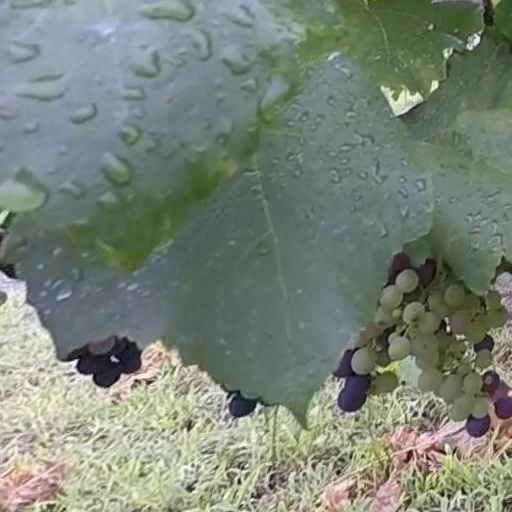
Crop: grape